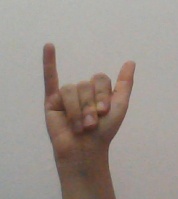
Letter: ya